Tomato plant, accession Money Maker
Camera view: horizontal (90 deg, fisheye); turntable rotation: 150 degrees
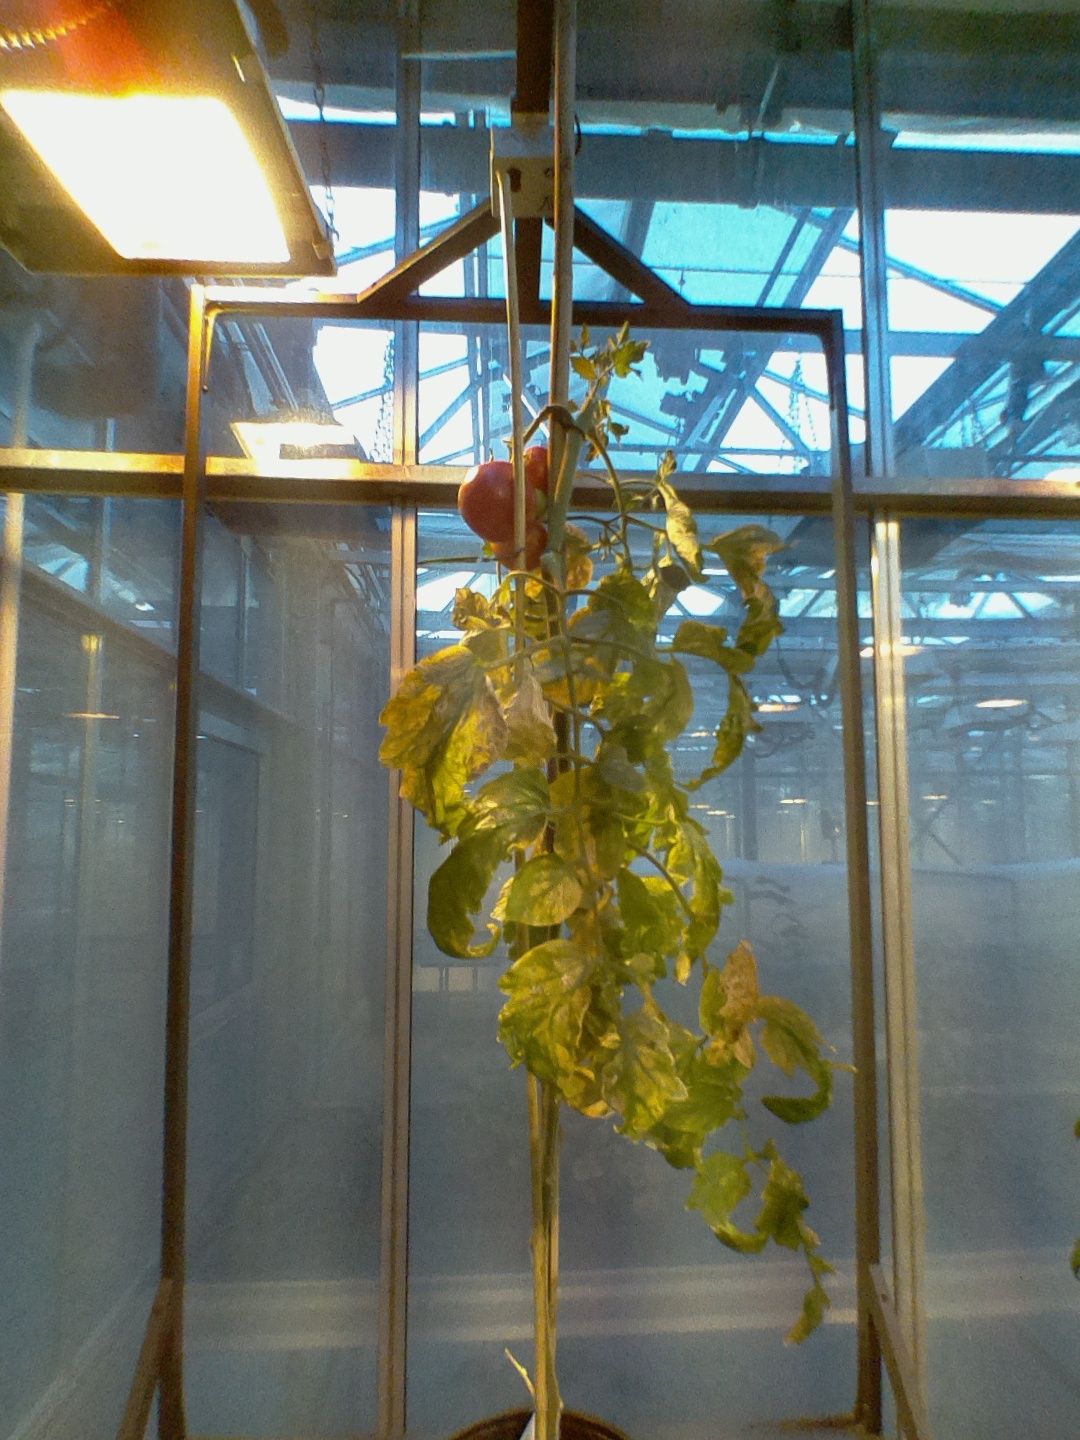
BBCH growth stage 89: 90%-100% of fruits show typical fully ripe color